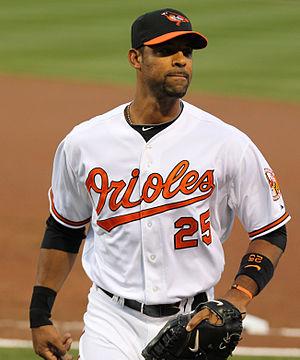
Derrek Leon Lee, né le 6 septembre 1975 à Sacramento aux États-Unis, est un joueur de premier but des Ligues majeures de baseball. Ce vétéran de 15 saisons est un agent libre au début 2012.